Blackwell (historic house)

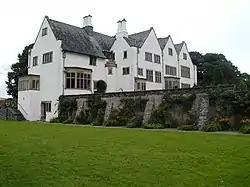
Blackwell: the south front

Blackwell is a large house in the English Lake District, designed in the Arts and Crafts style by Baillie Scott. It was built in 1898–1900, as a holiday home for Sir Edward Holt, a wealthy Manchester brewer. It is near the town of Bowness-on-Windermere with views looking over Windermere and across to the Coniston Fells.